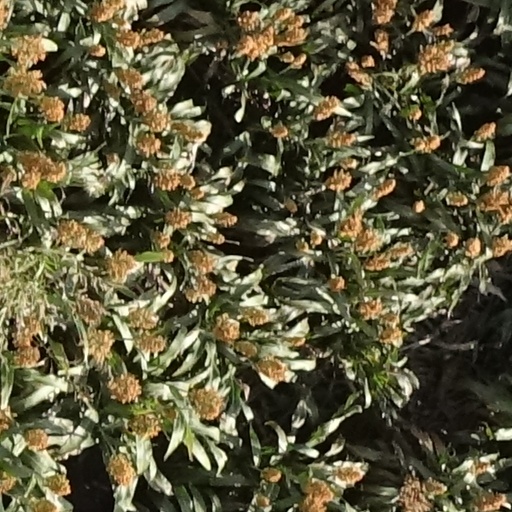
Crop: sorghum